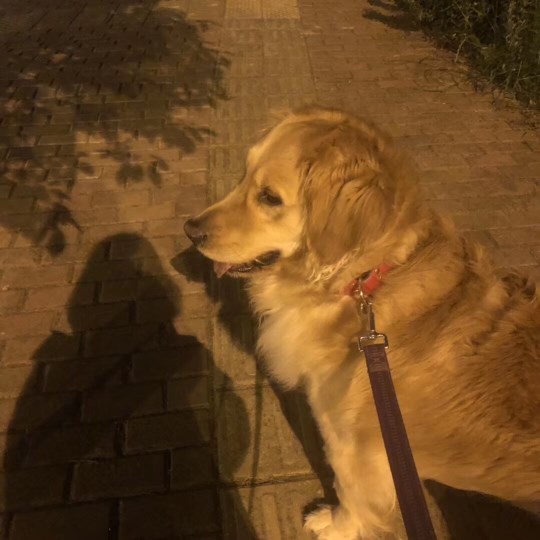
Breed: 5355-n000126-golden_retriever